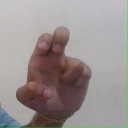
अक्षर: अ